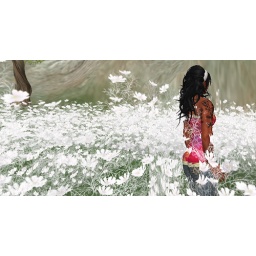
My friend Lette in a field of flowers in the Fotoscope sim.